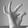
ASL letter: F